Sambal stingray

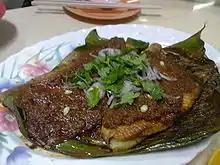

Sambal pari, also known in English as stingray sambal or spicy banana leaf stingray and by the Malay name ikan pari bakar (barbecued stingray fish), is a Malaysian/Singaporean seafood dish. Prepared by barbecuing stingray, it is served with sambal paste atop. Sambal pari can be easily purchased at hawker centers in both Malaysia and Singapore.